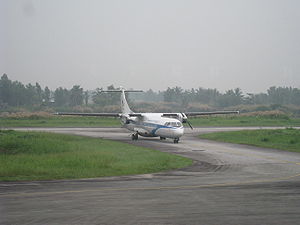
Ca Mau Lufthavn
Ca Mau Lufthavn ligger på Ca Mau, province Ca Mau, Vietnam.